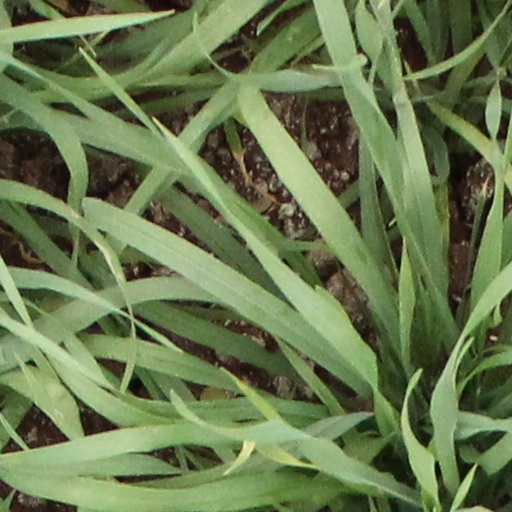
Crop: wheat